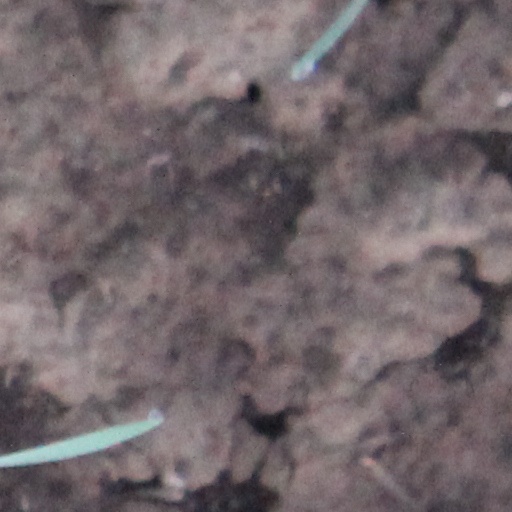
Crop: wheat